Louise M. Davies Symphony Hall

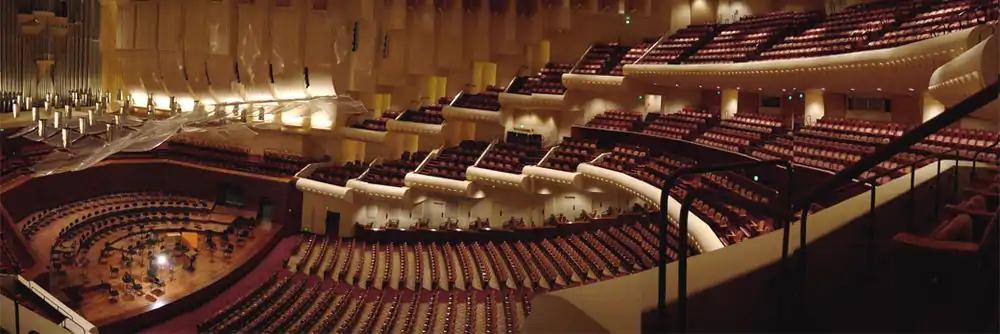
Auditorium

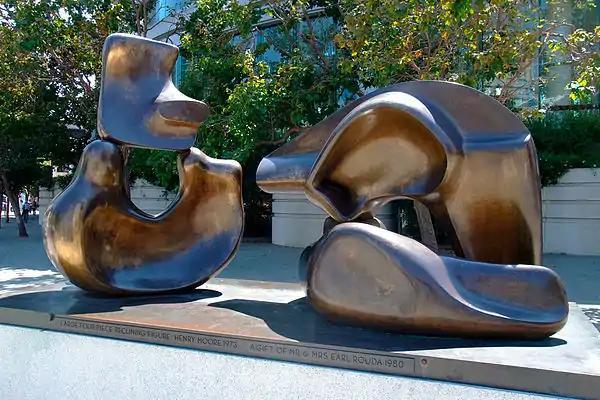
"Large Four Piece Reclining Figure 1972–73" by Henry Moore, 1973. Bronze, approximately 13 feet.

Designed by Skidmore, Owings & Merrill and Pietro Belluschi along with acoustical consultants Bolt, Beranek and Newman, its modern design is visually elegant both inside and out. A "cloud" of movable convex acrylic reflecting panels over the stage enables the acoustic space to be adjusted to suit the size of the orchestra and audience, while adjustable fabric banners around the auditorium can alter the reverberation time from approximately one to two-and-one-half seconds.